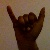
The image shows a hand gesture representing the letter 'Y' in Indian Sign Language.